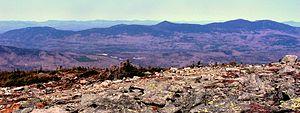
Bigelow Mountain est une longue crête montagneuse avec plusieurs cimes. Il est situé dans l'État du Maine, à cheval entre le comté de Franklin et le comté de Somerset, son point culminant se situant dans ce dernier. C'est l'un des plus hauts sommets du Maine.